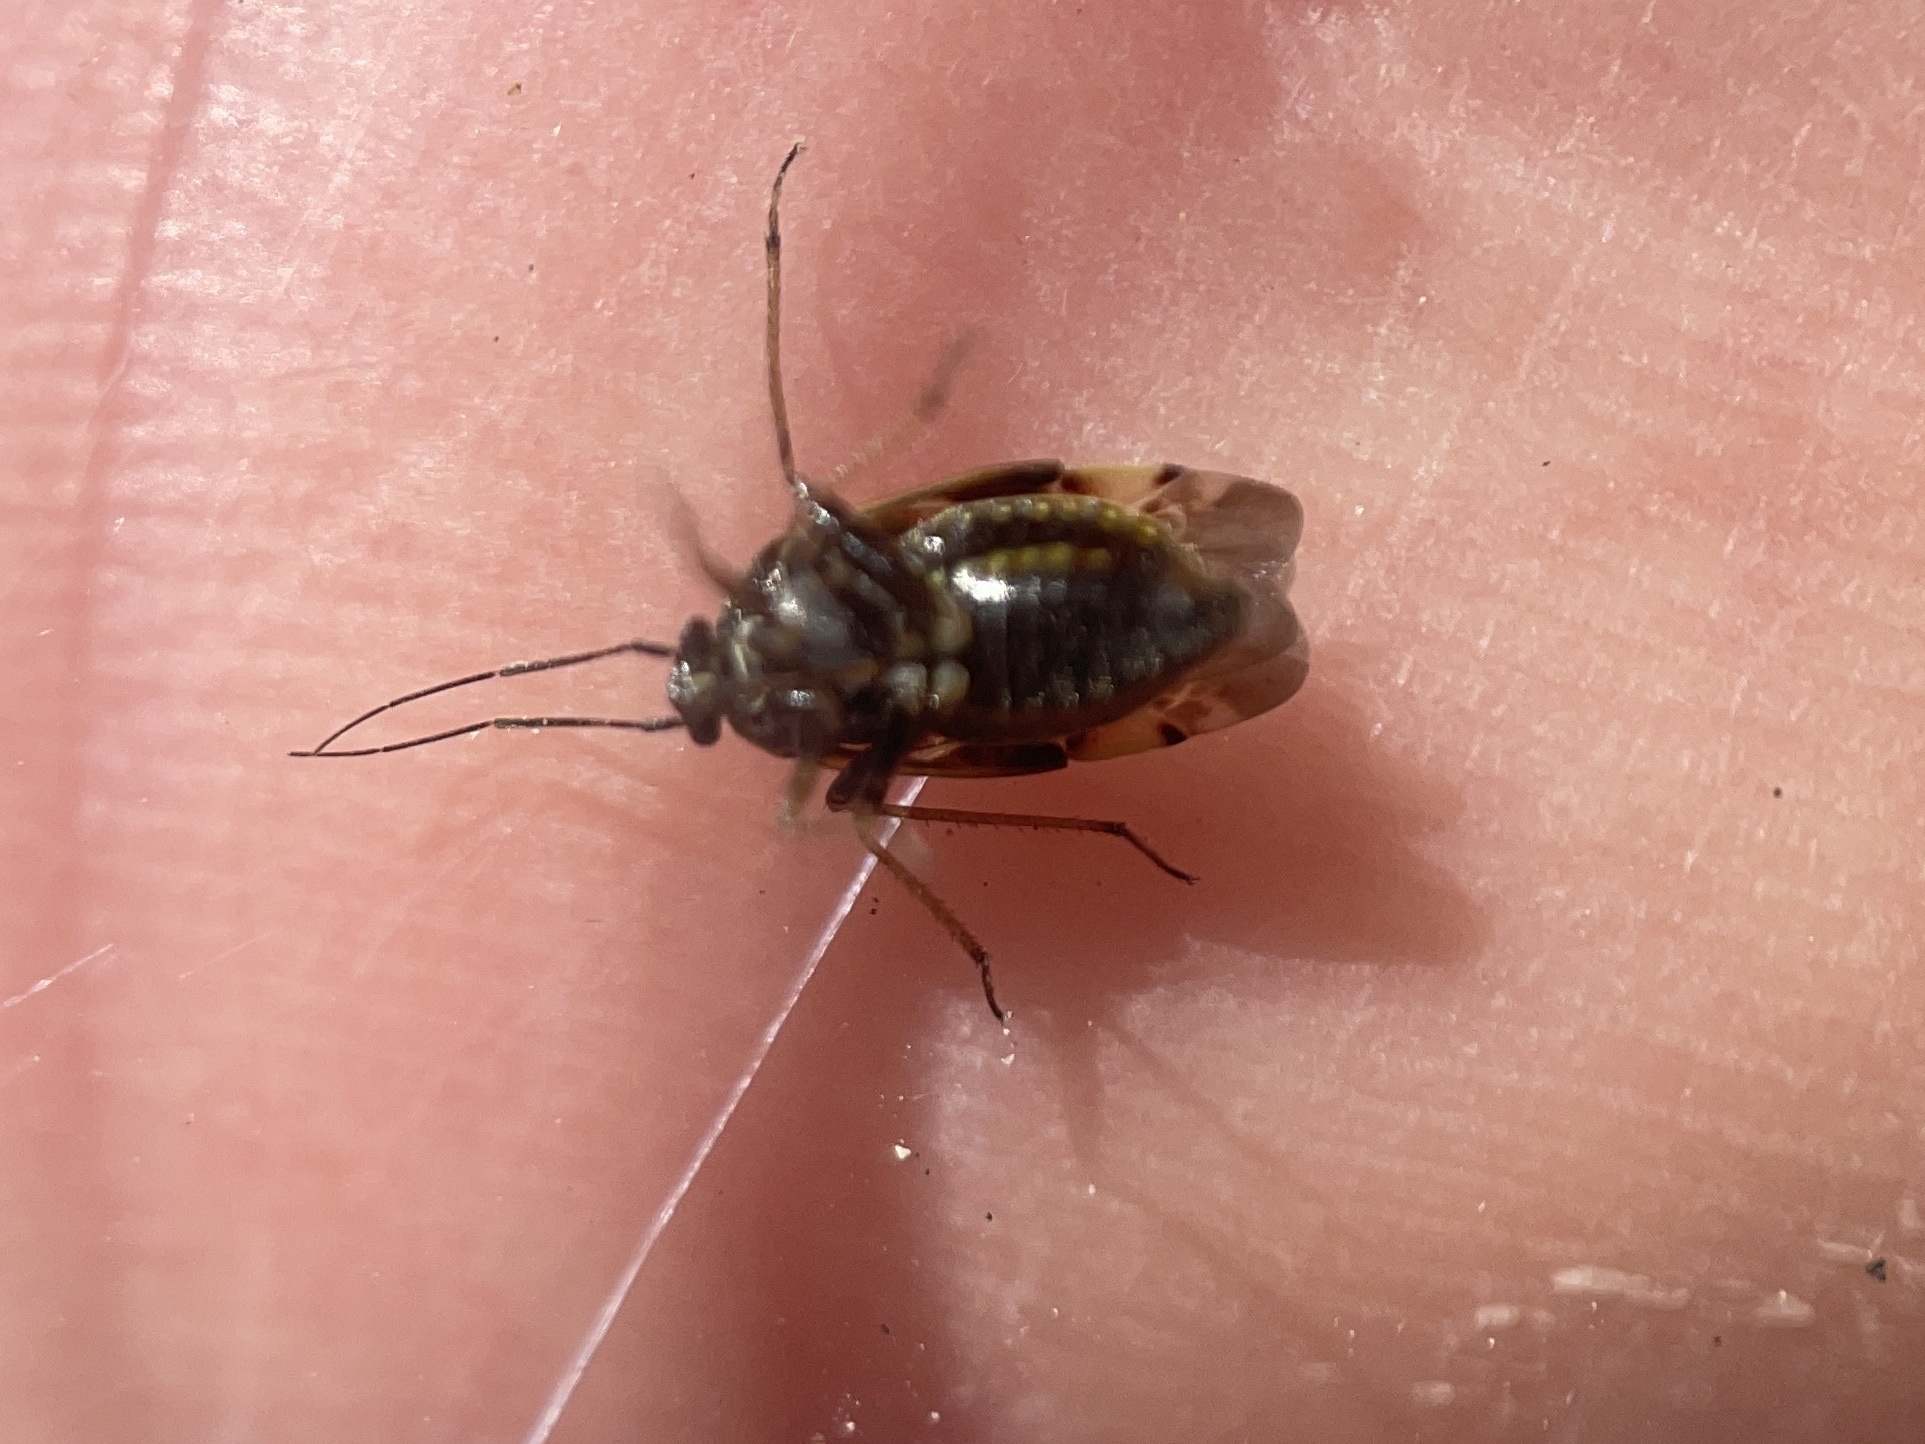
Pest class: lygus_bug